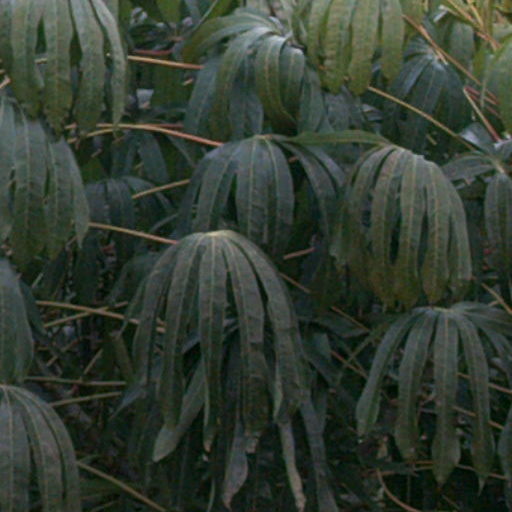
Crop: cassava